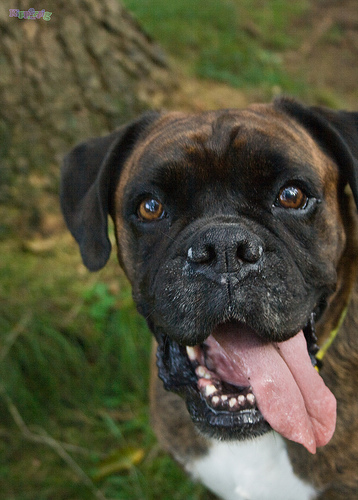
Animal: dog
Breed: boxer